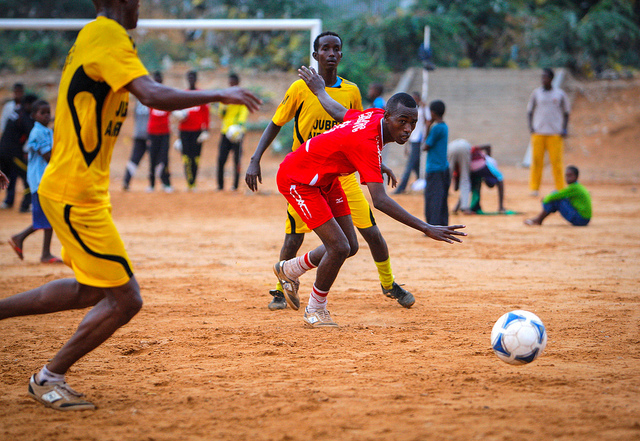
nhiều người đang chơi bóng đá trên sân cát